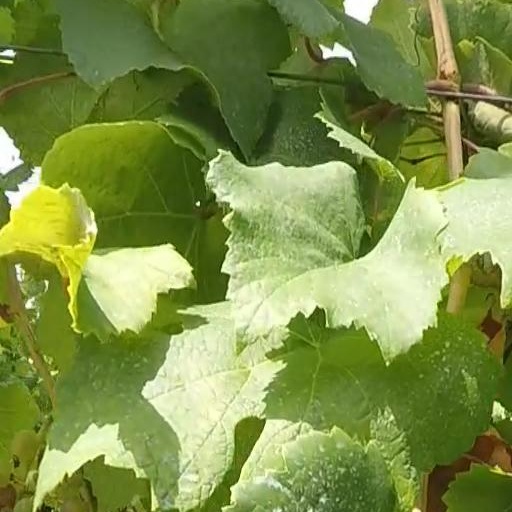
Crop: grape